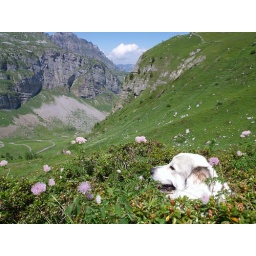
Break in a alpine flower field on the descent